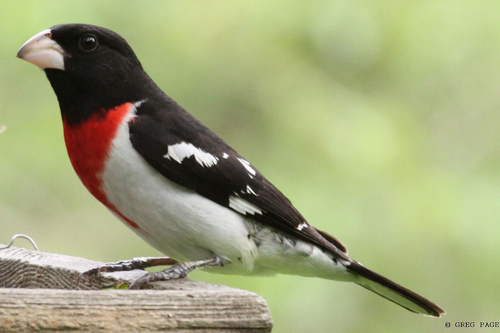
the bird has a breast that is red and black as well as a belly that is white.
this bird has a black head, white and black wings and tail, red breast and white belly and abdomen.
this bird has a black crown, a white bill, and a red and white breast
this bird has a red breast, black crown, white belly, and short blunt bill.
white bill, short but wide. red and white chest, black head and back. black wings with white spots.
this particular bird has a white belly and red breasts with a black head
this bird has a red breast, white sides, spotted white coloring on it's wings and black head.
this bird is black with white and has a very short beak.
this bird has a black crown with white bill and red breast.
a small bird, with a white belly, red breast, and a white bill.
Species: Rose Breasted Grosbeak